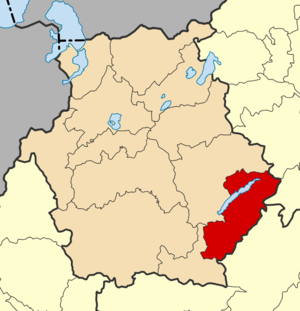
La Grèce est organisée depuis le 1ᵉʳ janvier 2011 en 13 régions et 325 dèmes.
Sérvia-Velvendos est un dème situé dans la périphérie de Macédoine-Occidentale en Grèce. Le dème actuel est issu de la fusion en 2011 entre les dèmes de Kamvounia, de Livadero, de Sérvia et de Velventos.